Caspar Commelijn

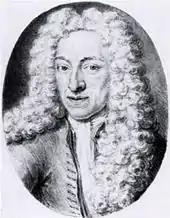
Caspar Commelijn

Caspar Commelijn or Caspar Commelin (14 October 1668 Amsterdam – 25 December 1731 Amsterdam), was a Dutch botanist.